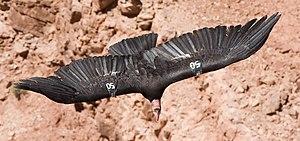
Un Condor de Californie (Gymnogyps californianus) en vol. Photo prise depuis le Navajo Bridge qui enjambe le Marble Canyon.